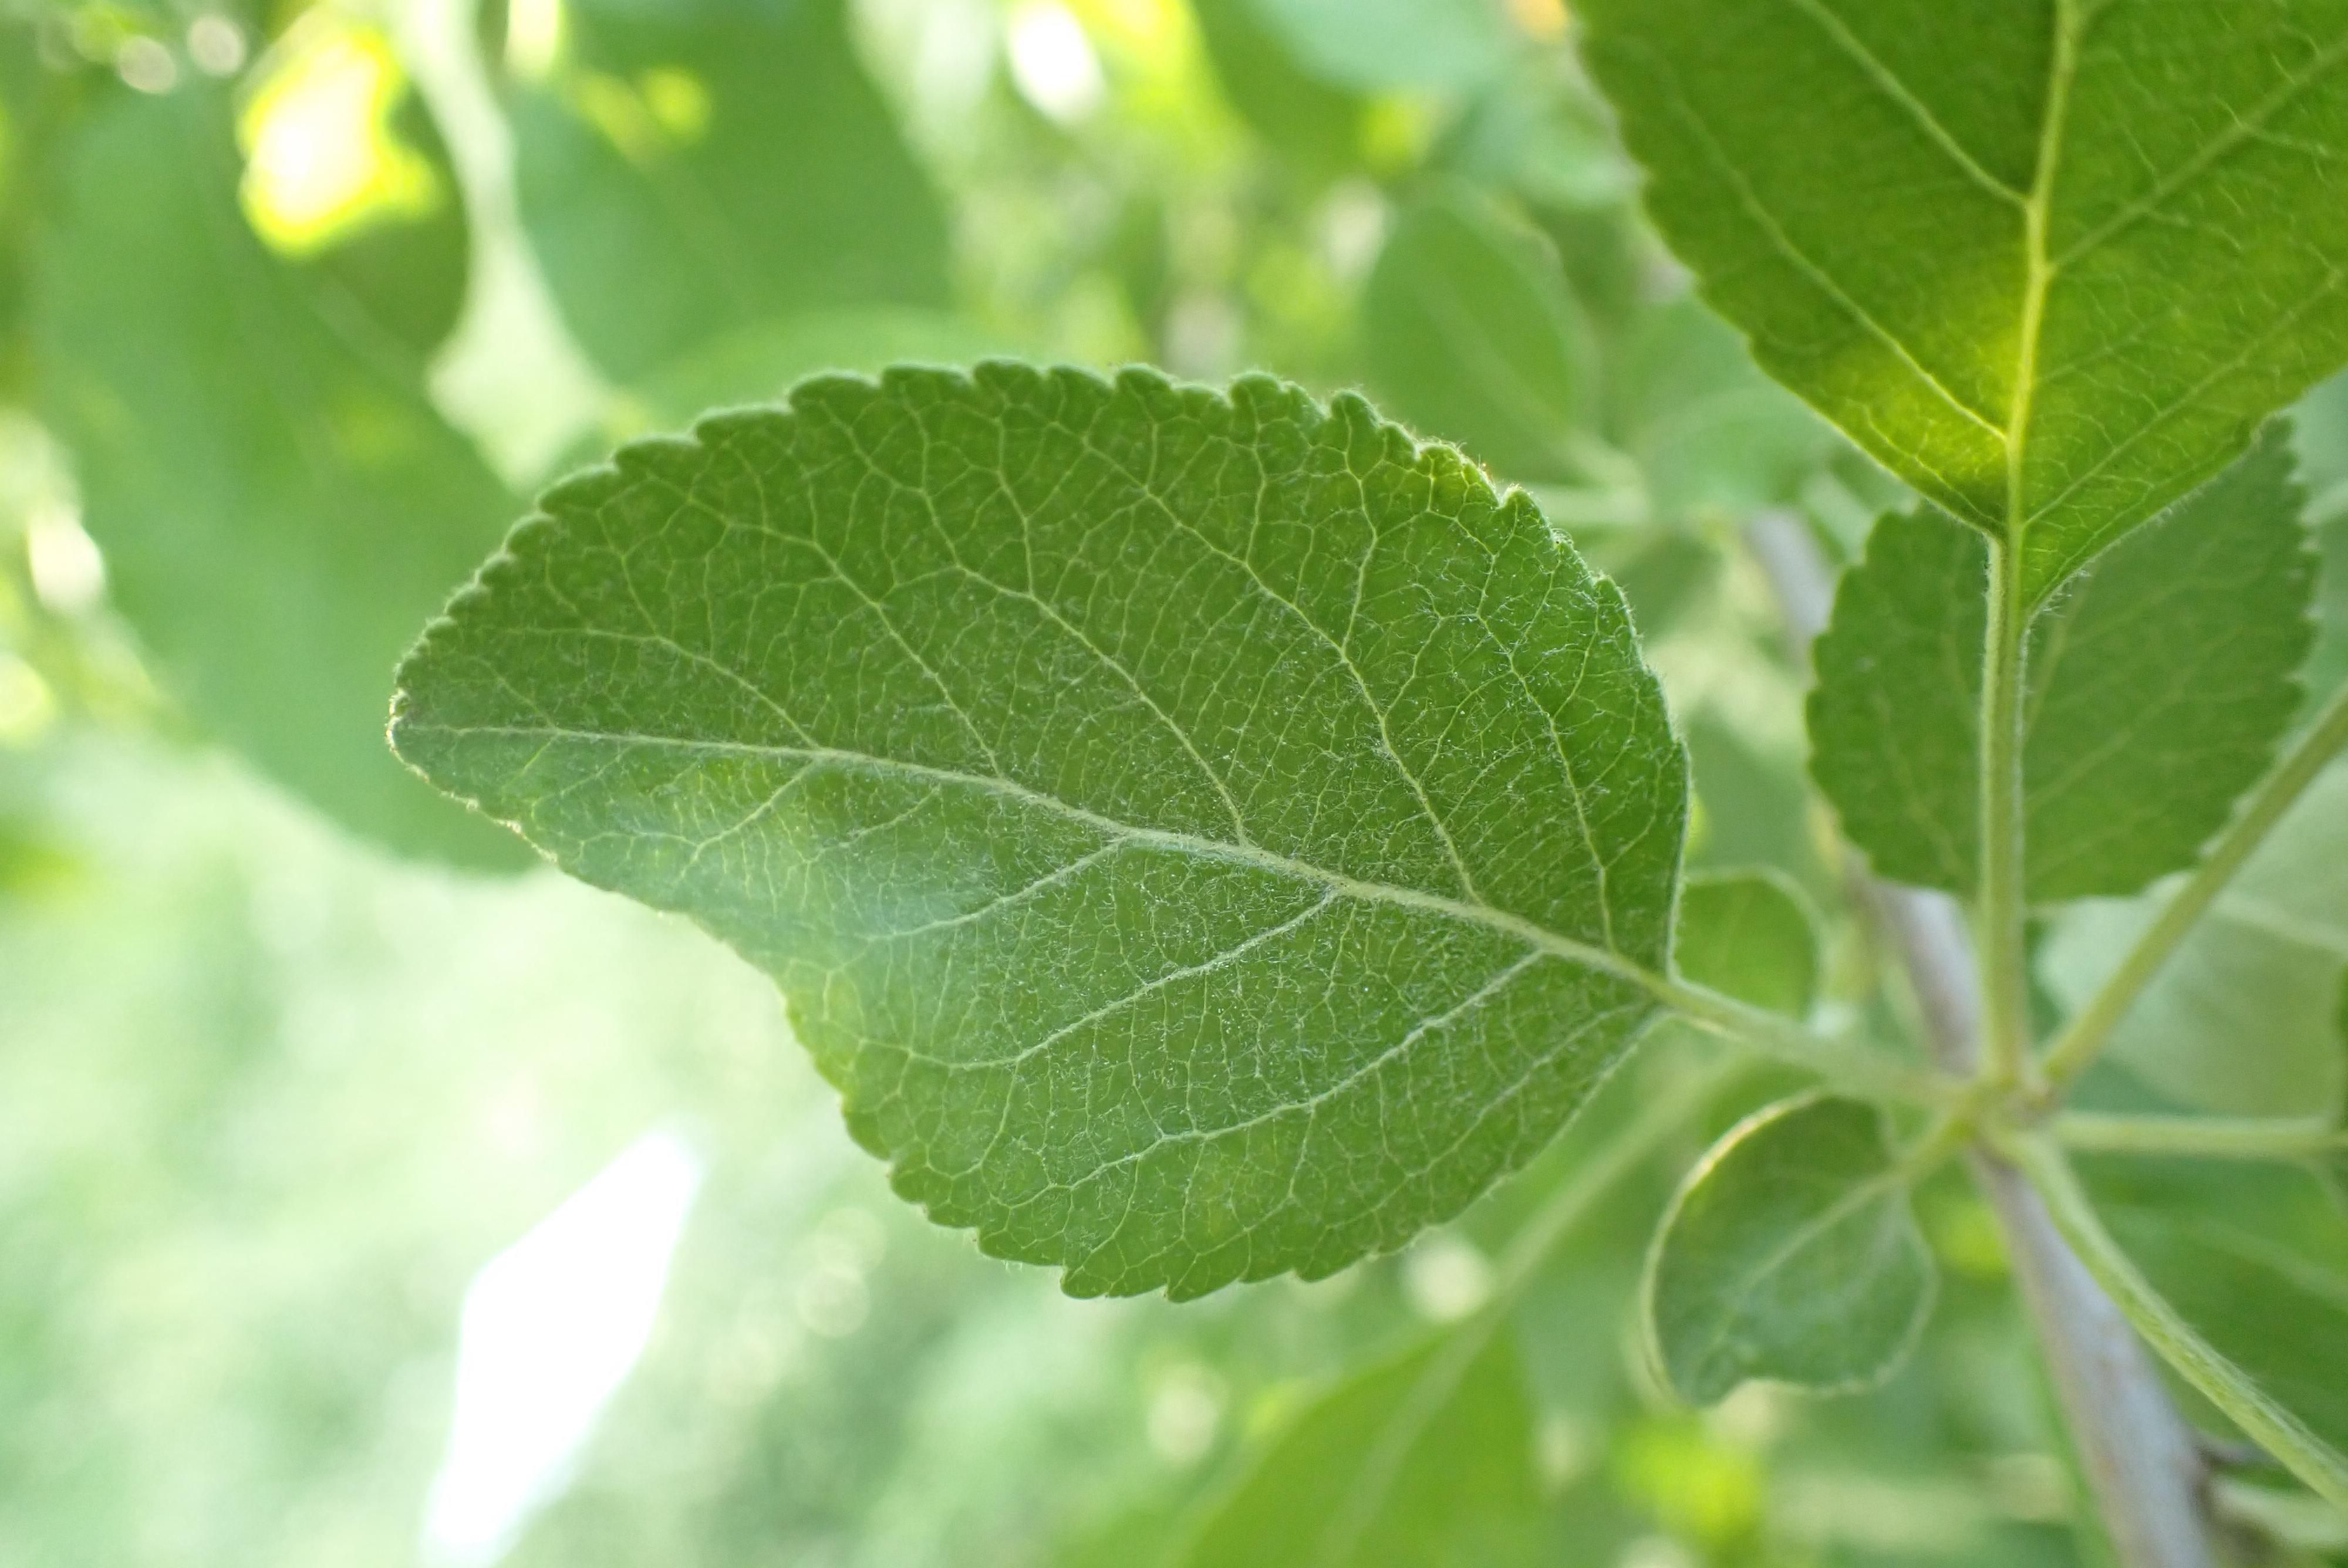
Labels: healthy